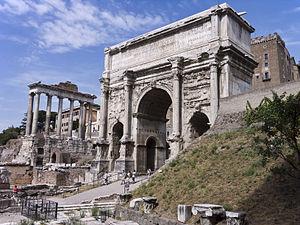
Cette liste des arcs de Rome recense les principaux monuments romains présentant des caractéristiques propres aux arcs de triomphe romains, érigés durant l'Antiquité à Rome, en Italie.
Les Sévère sont une dynastie d'empereurs romains du Haut-Empire ayant régné approximativement durant le premier tiers du IIIᵉ siècle, après L'Empire d'Auguste, et avant la Crise de l'Empire romain. Fondée par Septime Sévère, elle vit se succéder cinq empereurs qui régnèrent de 193 à 235 apr. J.-C., avec une interruption d’avril 217 à juin 218. Elle s’éteignit en 235 lorsque Sévère Alexandre, son dernier représentant, fut assassiné. Bien que Septime Sévère ait été porté au pouvoir par un coup d’État militaire, les Sévère se présentèrent toujours comme les successeurs légitimes des Antonins du siècle précédent et mirent l’accent sur la continuité dynastique.
L'arc de Septime Sévère est un arc de triomphe romain situé sur le Forum Romain de Rome.